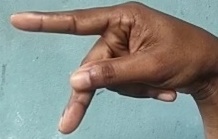
ASL sign: P